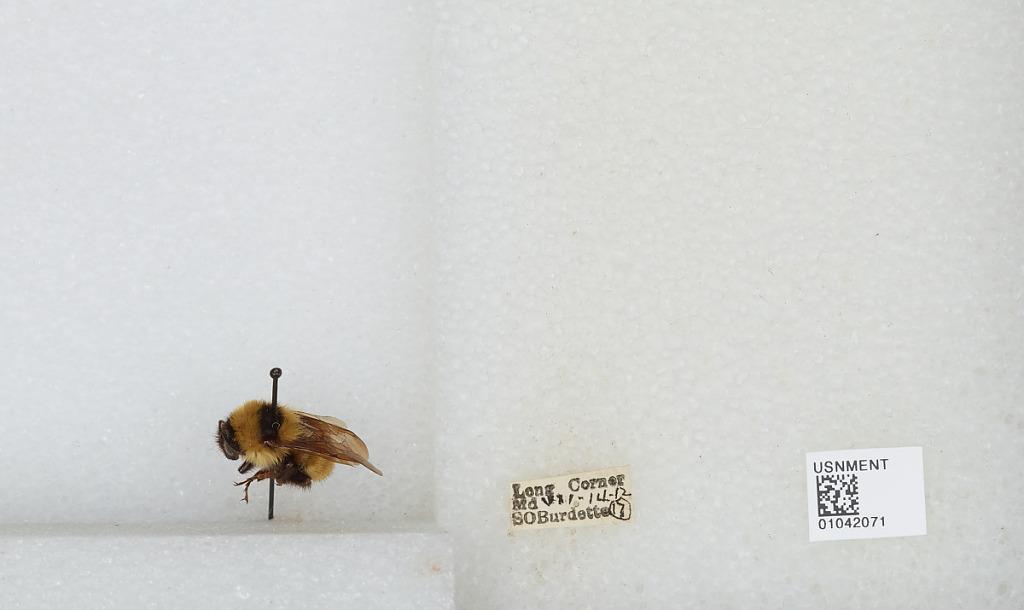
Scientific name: Bombus sp.
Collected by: S. Burdette
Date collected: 1912-7-14
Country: United States
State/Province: Maryland
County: Howard
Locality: Long Corner
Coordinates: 39.3367, -77.1542